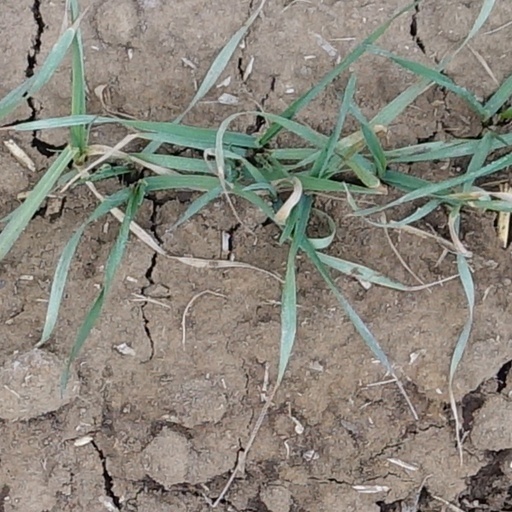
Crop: wheat